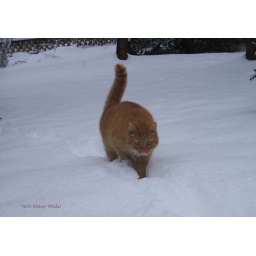
Kater Emmi im Schnee - cat Emmi walking in the snow